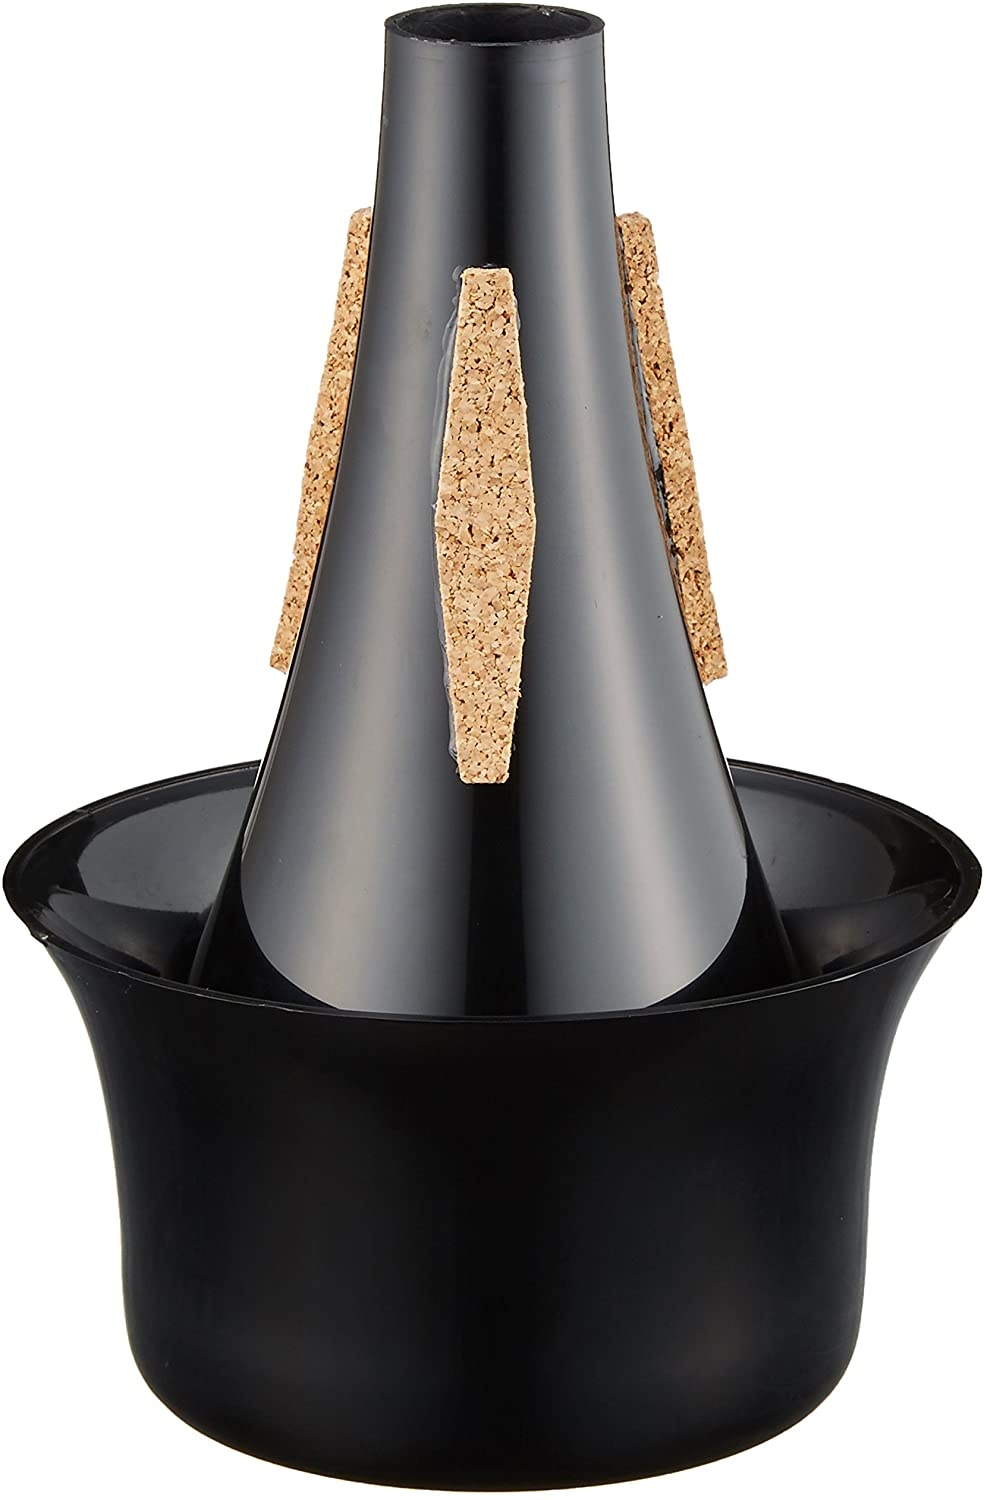
Bach Trumpet Cup Practice Mute - 1861
Designed with Bach attention to quality, superior performance and precise acoustic detail. The plastic models are made of rugged, high-impact polyethylene.
Brand: Bach
Category: Arts & Entertainment > Hobbies & Creative Arts > Musical Instrument & Orchestra Accessories > Brass Instrument Accessories > Brass Instrument Mutes